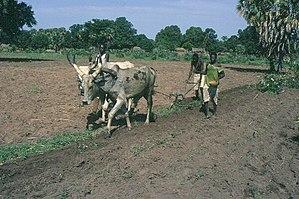
Traction animale
Clément Mathieu, né à Theux le 3 novembre 1940, est un pédologue français.